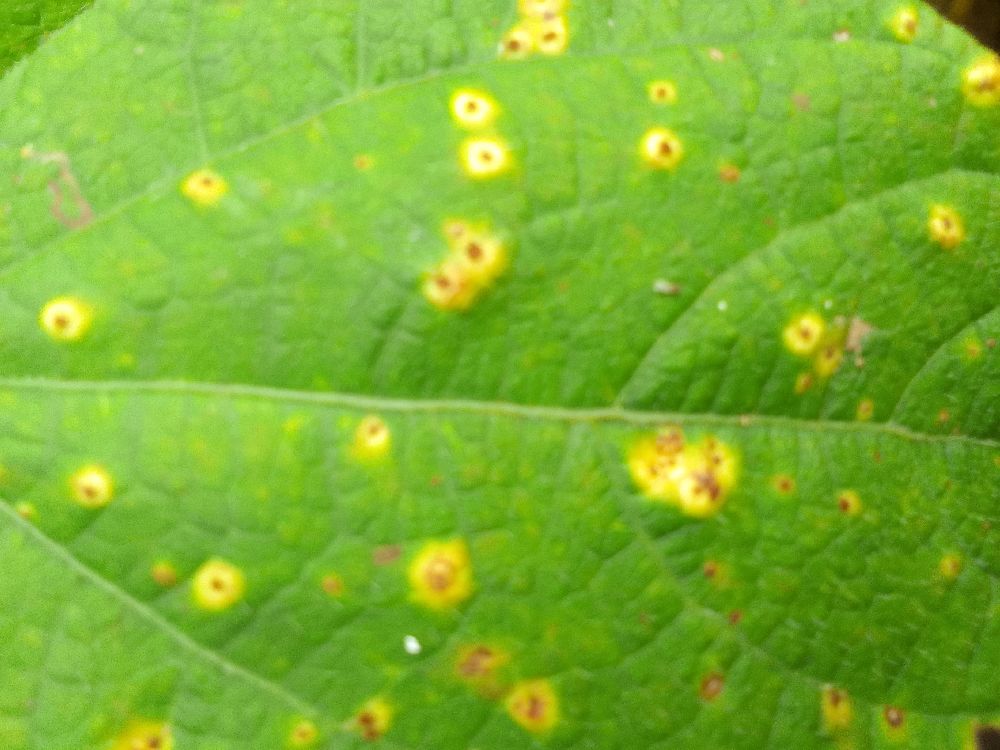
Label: rust